2023 Noto earthquake

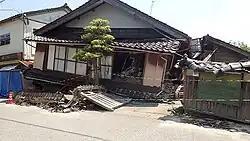

On 5 May 2023, a 6.5 or 6.3 earthquake struck off the coast of Ishikawa Prefecture, Japan. It was located 49 kilometres (30 miles) northeast of Anamizu, Hōsu District, with the town of Suzu closest to the epicenter.